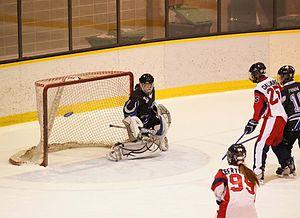
Ringuette